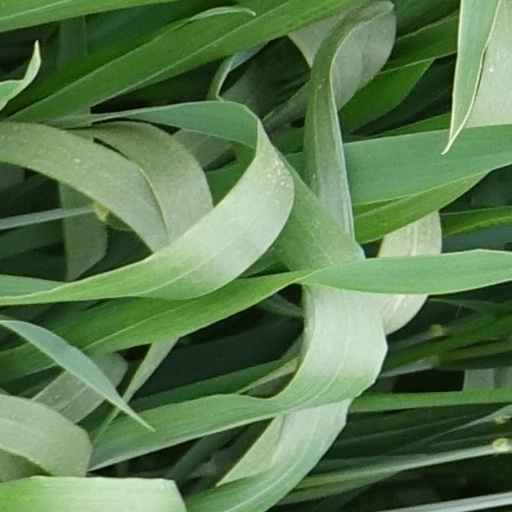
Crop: wheat